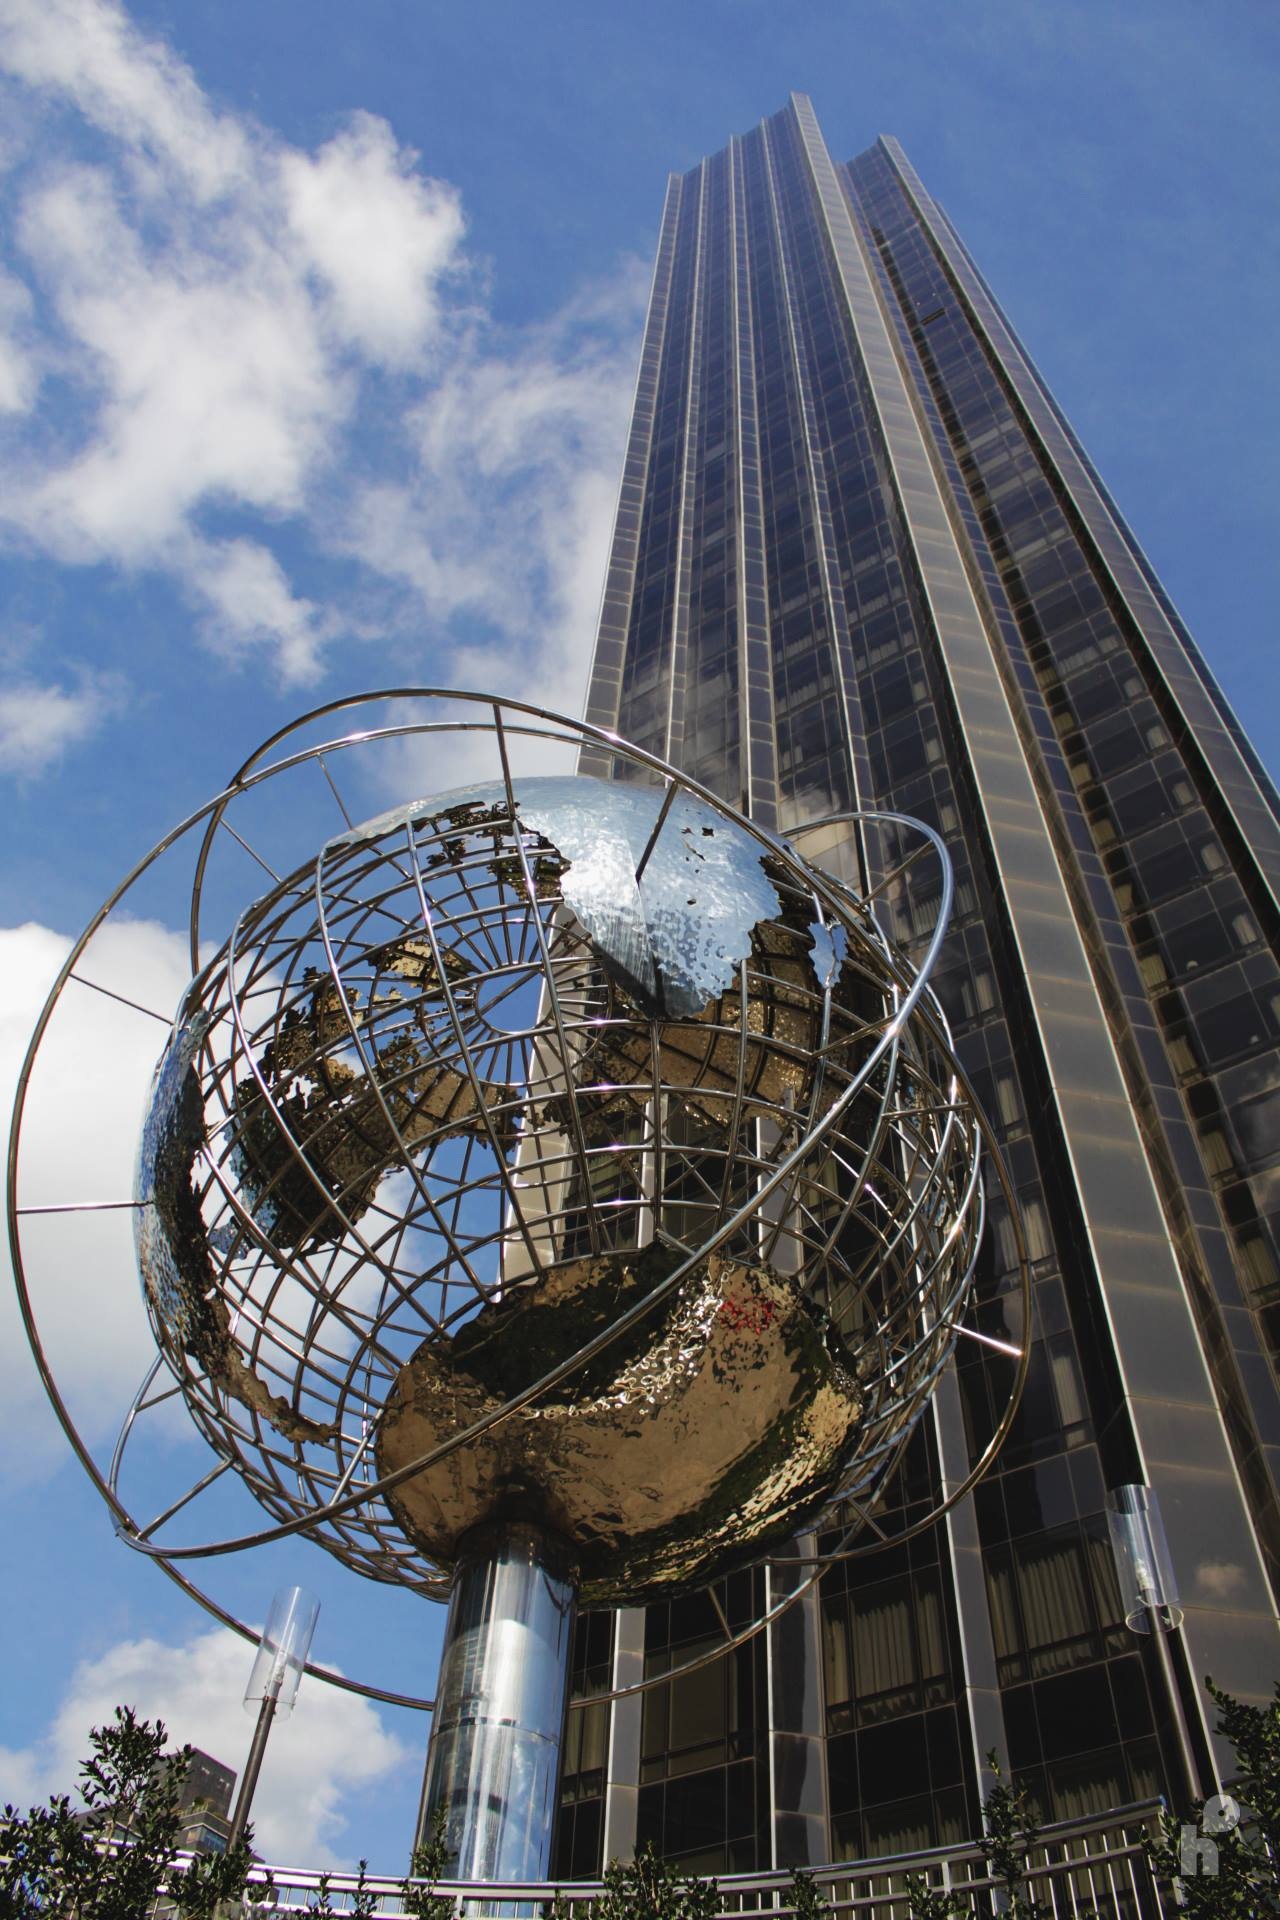
architecture, building, skyscraper, new york, tower, landmark, electricity, modern, central park, tourist attraction, urban area